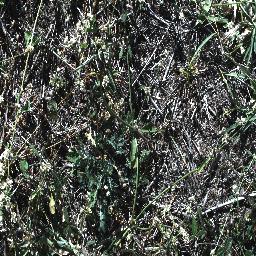
Label: parthenium